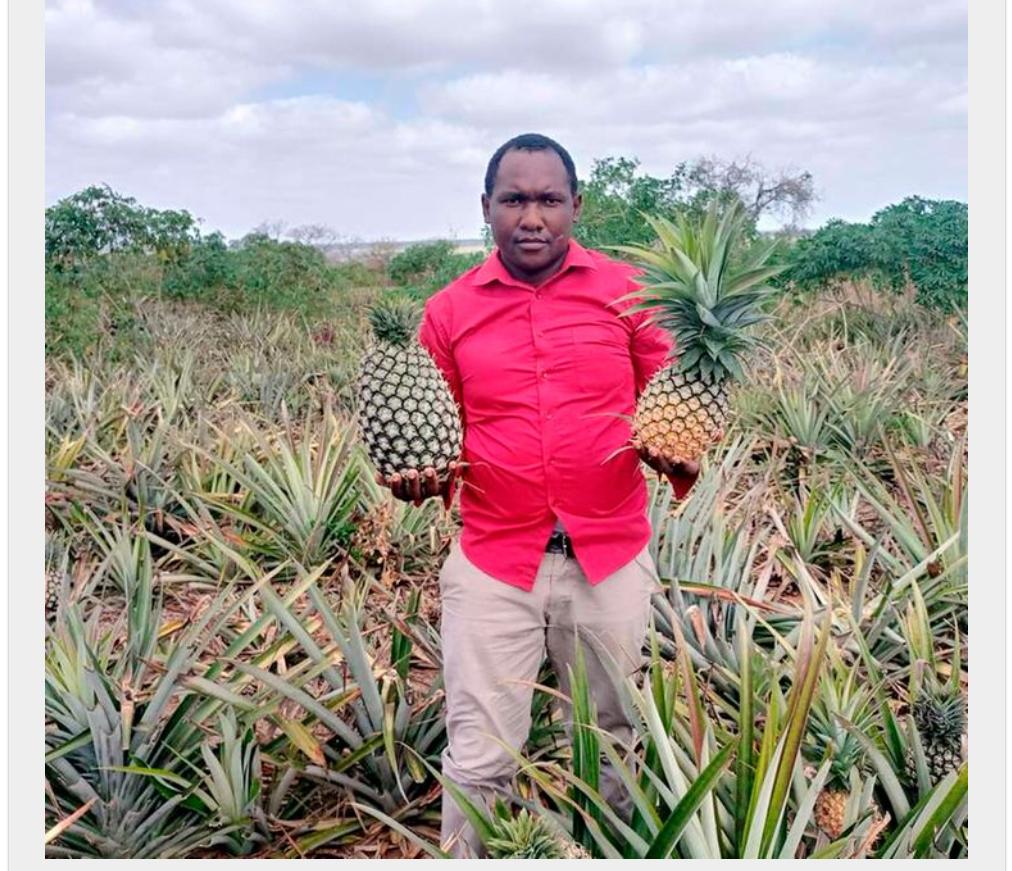
Mtu aliyeshika mazao ya biashara ya matunda aina ya mananasi, katika eneo mfano wa shamba ama bustani lenye mkusanyiko, wa mazao hayo ya biashara ikiashiria kuwa ni eneo litumikanalo kwa ajili ya uzalishaji wa mazao hayo.